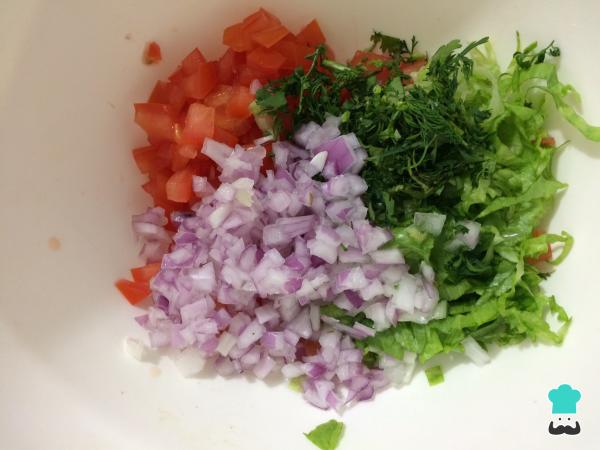
En un bol mezclar el tomate sin semillas, la cebolla cortada en cubos pequeños, el cilantro cortado finamente y la lechuga cortada en tiras.